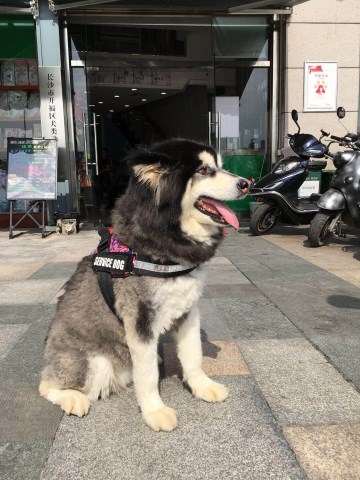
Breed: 1324-n000004-malamute